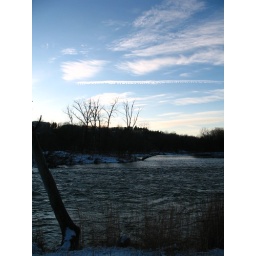
Pretty sky at dusk over the winooski river